Mitchell Building-First State Bank Building

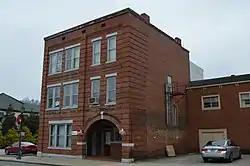

The Mitchell Building-First State Bank Building, at 222 Knox Street in Barbourville, Kentucky, is a Romanesque Revival-style building built in 1910. It was listed on the National Register of Historic Places in 1984.